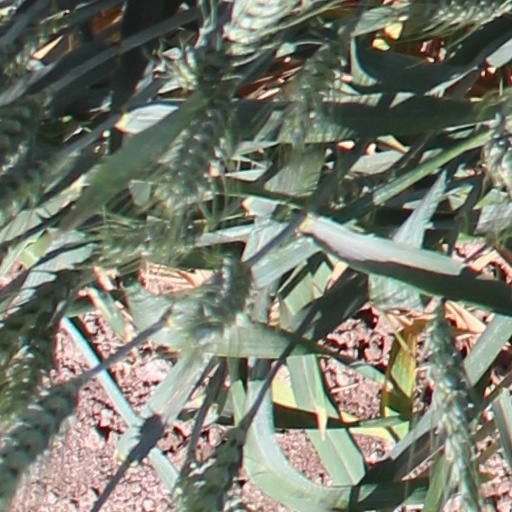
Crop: wheat